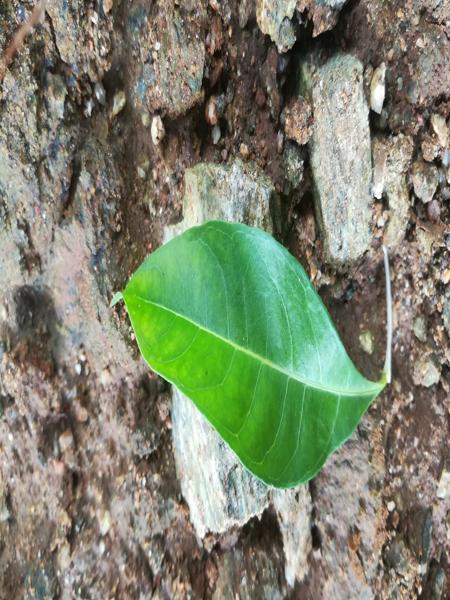
Plant: Henna